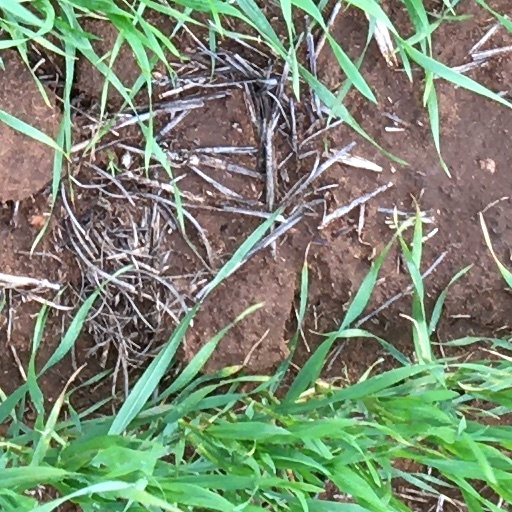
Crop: wheat